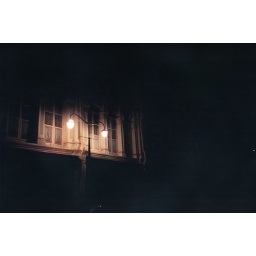
cute house in Singapore